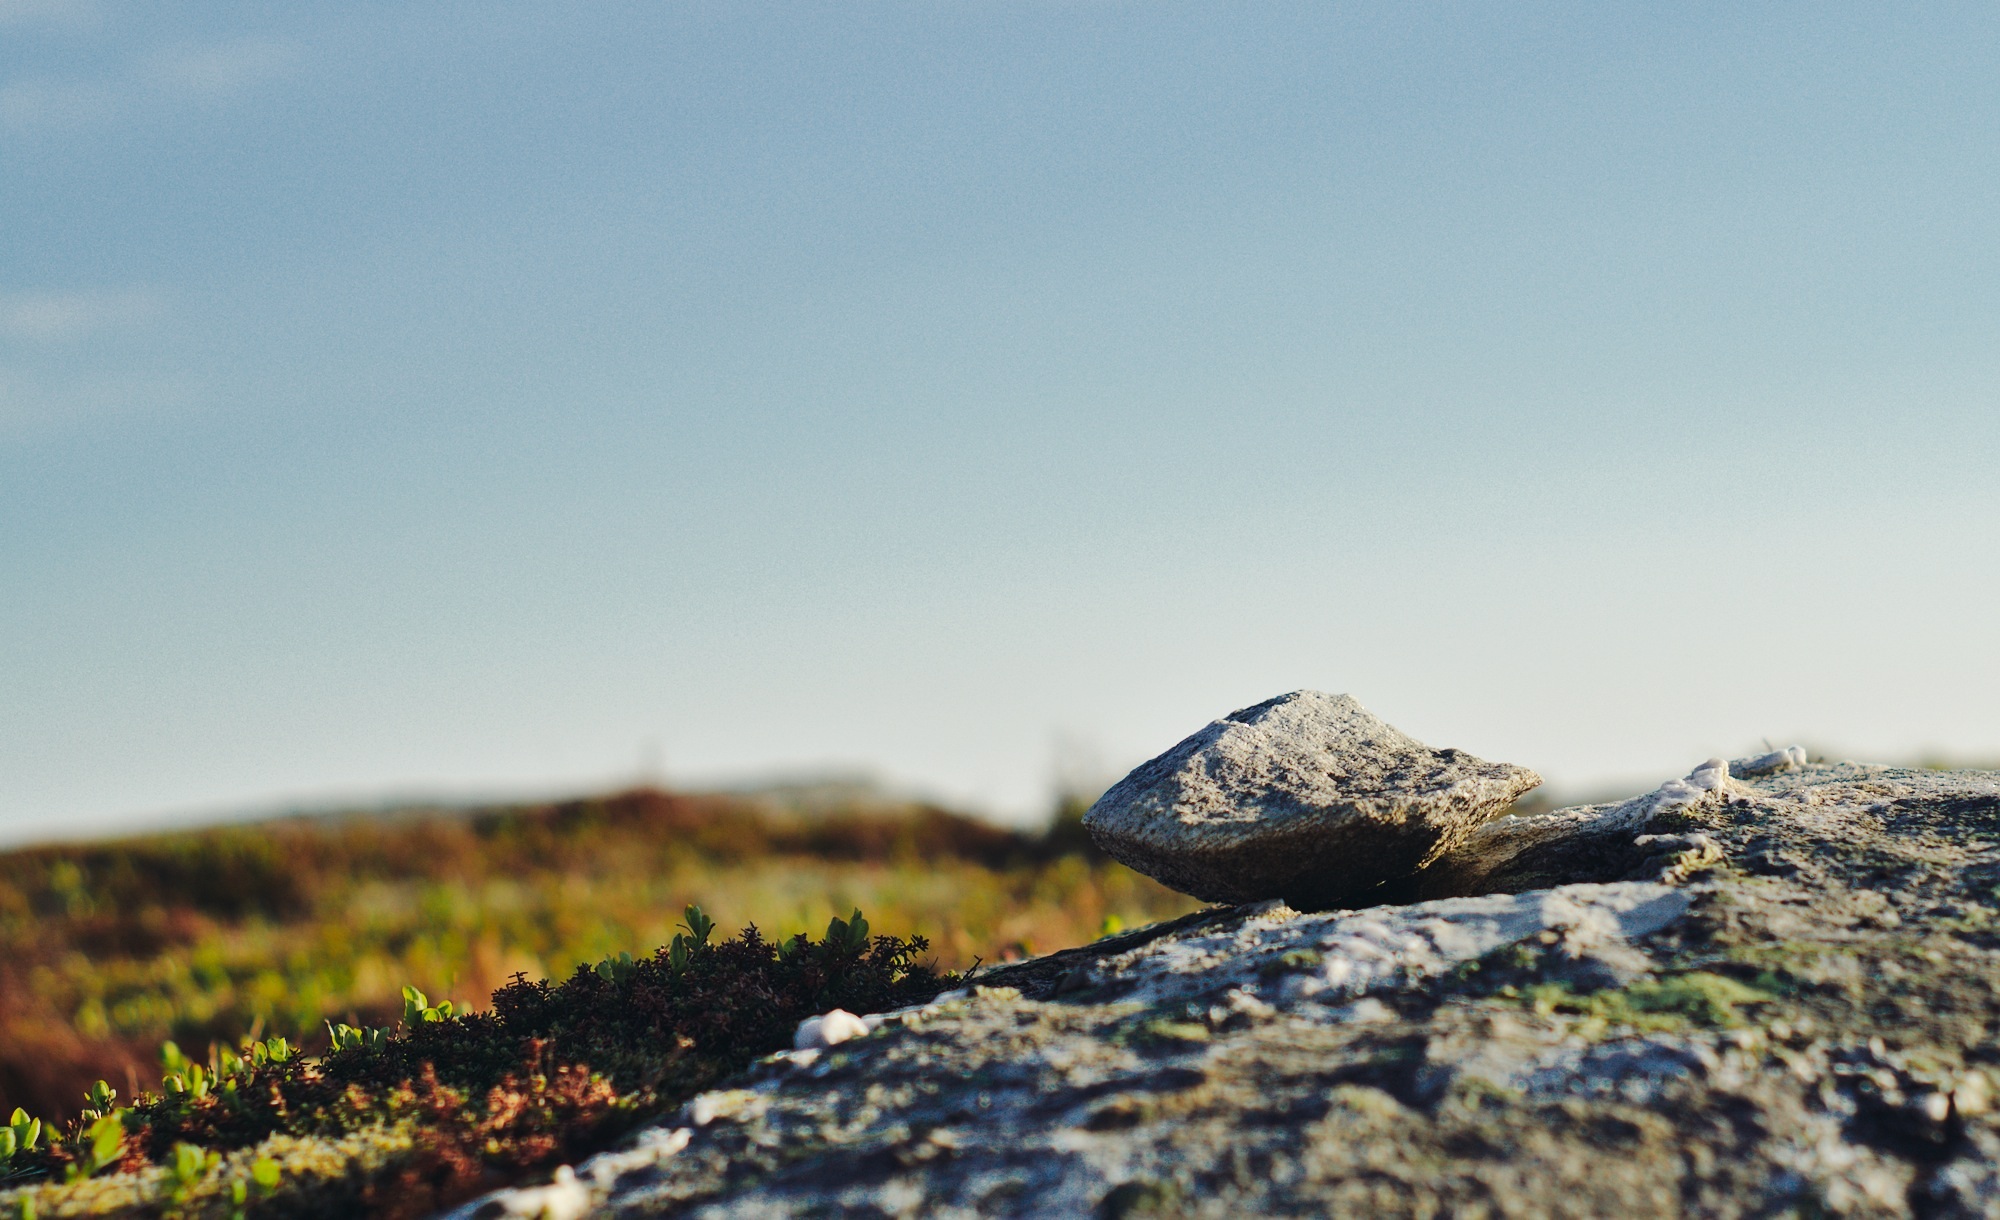
landscape, sea, coast, nature, outdoor, rock, horizon, wilderness, mountain, cloud, sky, sunlight, morning, hill, mountain range, stone, cliff, green, tranquil, balance, pebble, terrain, ridge, summit, relaxation, geology, plateau, fell, landform, geographical feature, mountainous landforms